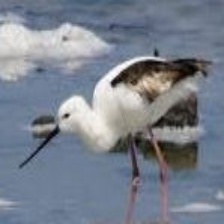
Species: BANDED STILT
Scientific name: CLADORHYNCHUS LEUCOCEPHALUS